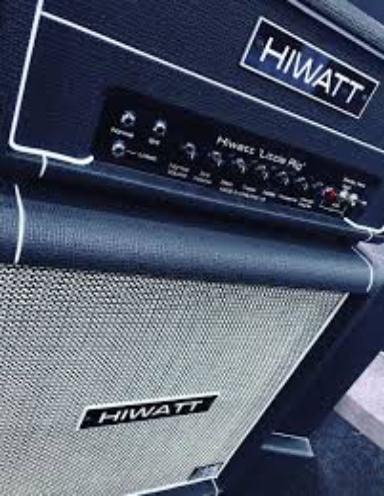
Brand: Hiwatt
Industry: Electronic